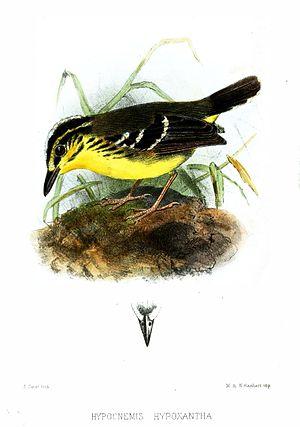
Alapi à sourcils jaunes
Hypocnemis est un genre d'oiseaux de la famille des Thamnophilidae.